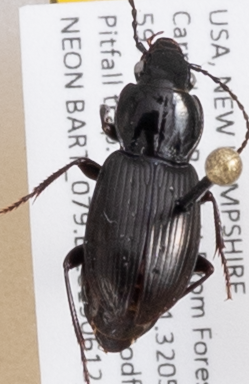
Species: Pterostichus pensylvanicus
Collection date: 2019-06-12
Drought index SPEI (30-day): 0.534
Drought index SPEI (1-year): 1.28
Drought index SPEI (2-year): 1.01